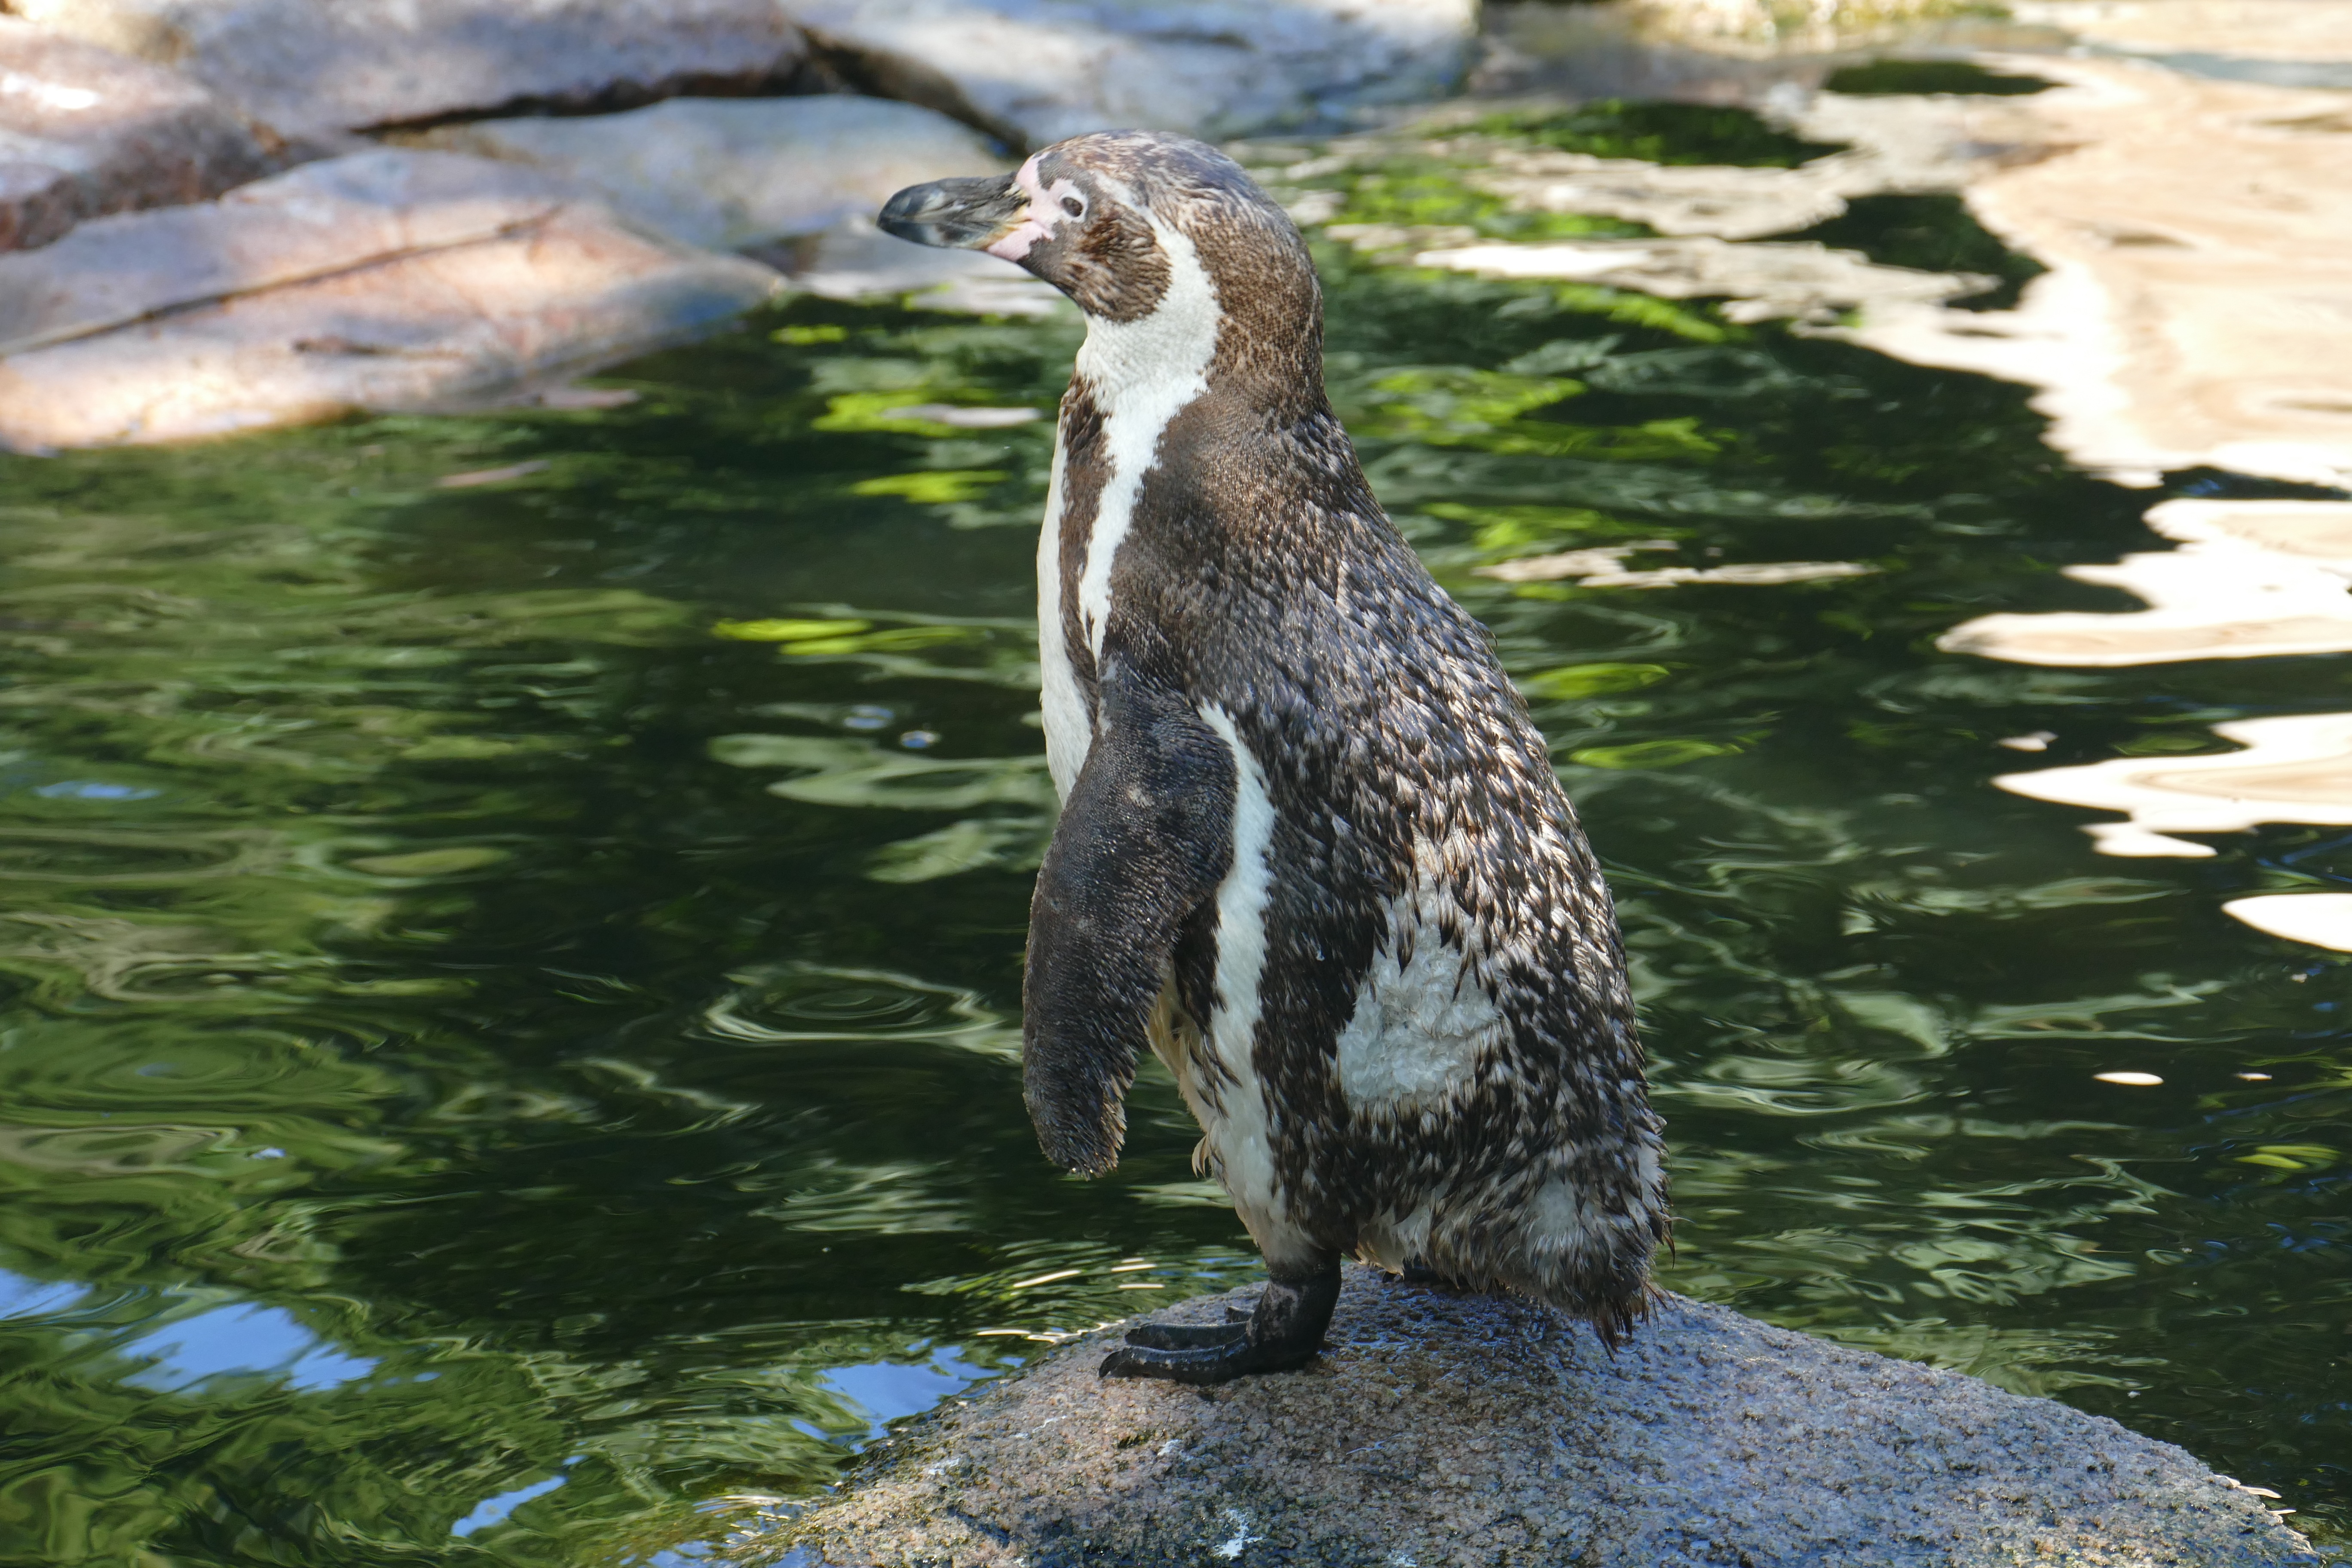
water, bird, animal, pond, wildlife, zoo, fauna, penguin, duck, vertebrate, water bird, animal world, bird park walsrode